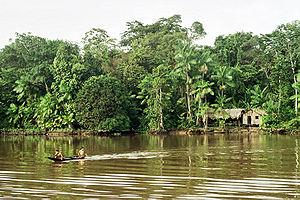
L'Amazone est un fleuve d'Amérique du Sud. Son débit moyen à l'estuaire de 209 000 m³/s est de loin le plus élevé de celui de tous les fleuves de la planète et équivaut au volume cumulé des six fleuves qui le suivent immédiatement dans l'ordre des débits. Avec ses 7 025 km, c'est le plus long fleuve de la Terre avec le Nil.